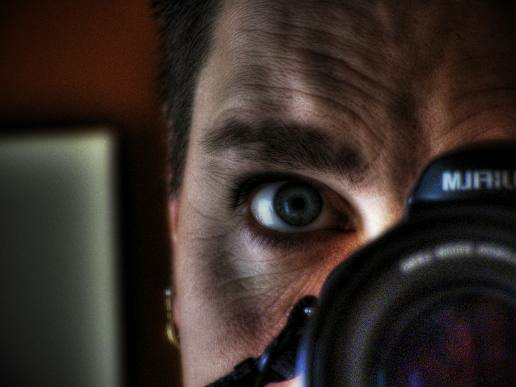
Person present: Yes